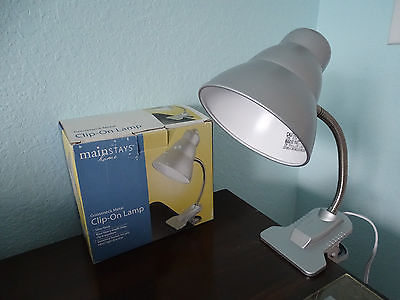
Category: lamp